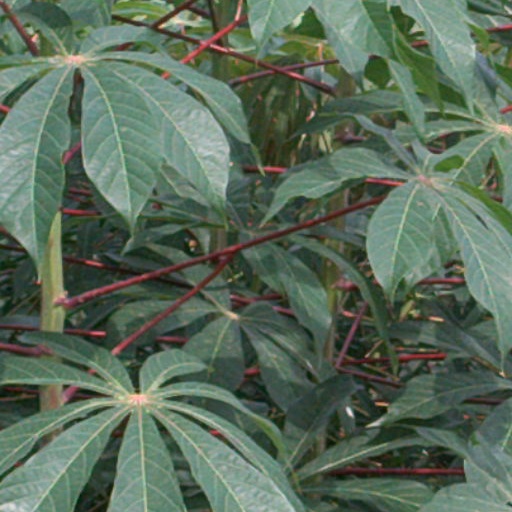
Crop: cassava